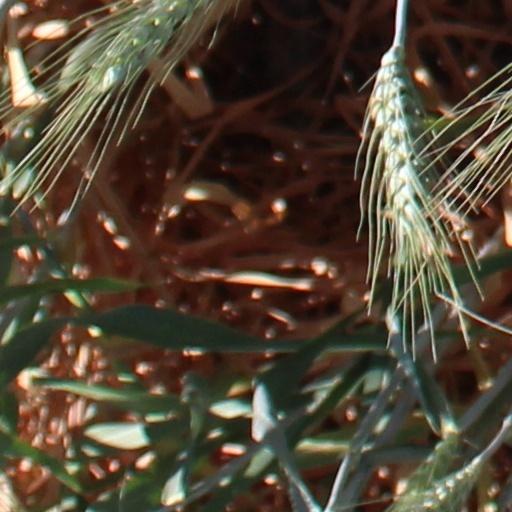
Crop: wheat